Ariel Motorcycles

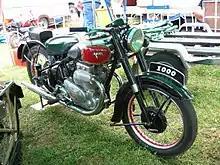
Ariel 1,000 Square Four

The Ariel Square Four, with a 500 cc engine designed by Edward Turner, was launched for the 1931 season. Around this time the company went into receivership and then a new company was formed. The Square Four displacement was increased to 600cc. Throughout their history, the Square Fours had overheating problems with the rear cylinders which resulted in distorted heads. A redesign in 1937 resulted in a 995cc OHV version designated the 4G.